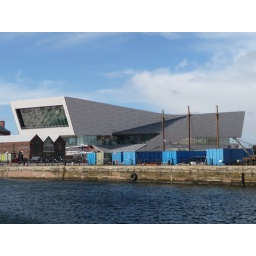
A view from the other side to the one I ususally see it from, with the river reflected in the window